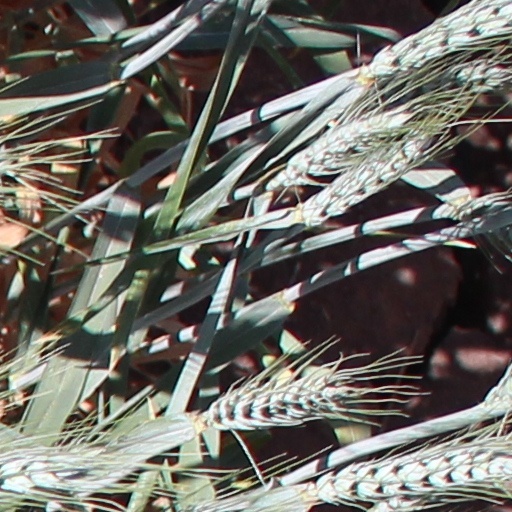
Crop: wheat